List of rivers of Eswatini

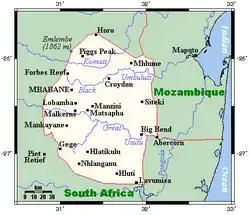
Map of Eswatini showing some of the main rivers.

This is a list of rivers in Eswatini. This list is arranged by drainage basin, with respective tributaries indented under each larger stream's name.